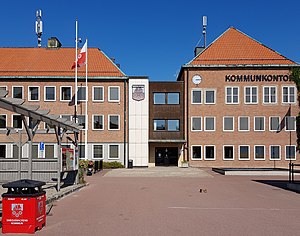
Smedjebackens kommun
Smedjebacken kommune ligger i den sydlige ende af det svenske län Dalarnas län i Dalarna. Kommunens administrationscenter ligger i byen Smedjebacken.